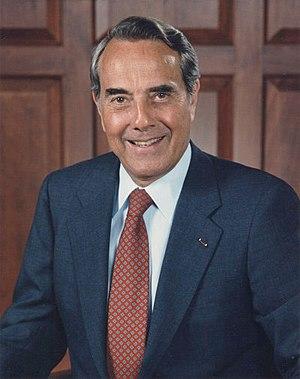
L'élection présidentielle américaine de 1996 est la 53ᵉ élection au suffrage universel indirect du président des États-Unis.